George Sisler

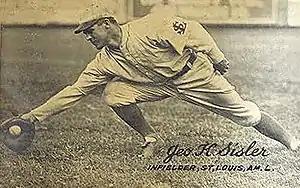
1921 baseball card of Sisler

In 1920, baseballs began to be manufactured with a tighter-wound yarn, and a greater emphasis was placed on keeping the balls clean, which made them easier for the hitters to spot. These changes ushered in the live-ball era, in which many batters began to hit more home runs. Not possessing the arm strength of sluggers like Ruth, Sisler did not try for as many home runs, but his numbers rose in other offensive categories.